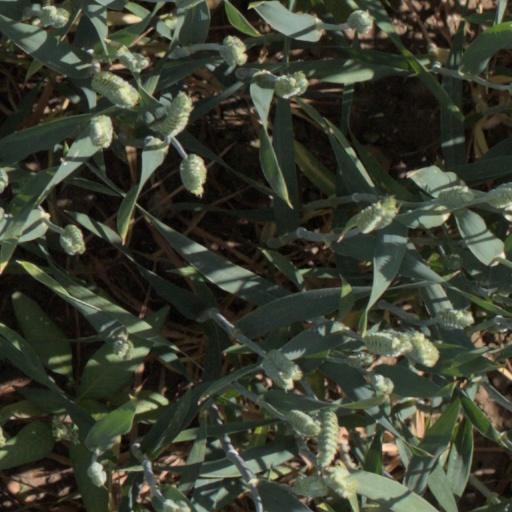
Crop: wheat